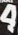
Number: 4